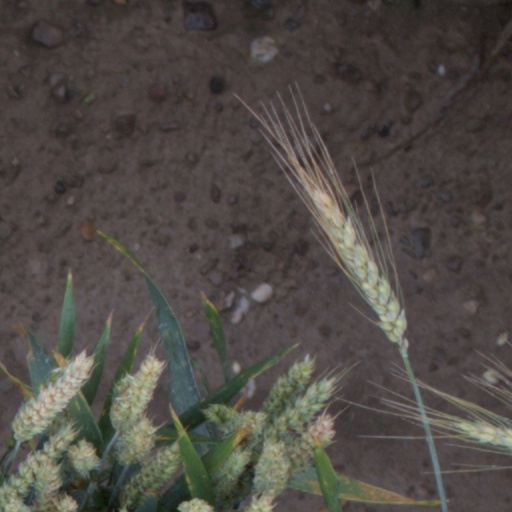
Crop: wheat